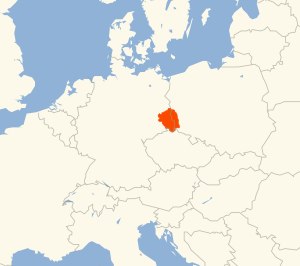
Lausitz
Beliggenhed
Lausitz er en region i Tyskland, der ligger mellem floderne Elben og Oder. Foruden af tyskere er Lausitz beboet af en vestslavisk folkestamme, sorbere, som har et selvstændigt sprog. I 900-tallet var Lausitz under tysk herredømme og var en tid forenet med Böhmen. Under Trediveårskrigen kom Lausitz under kurfyrsten af Sachsen. I 1815 underlagt Preussen. I 1945 blev området øst for Neisse en del af Polen.